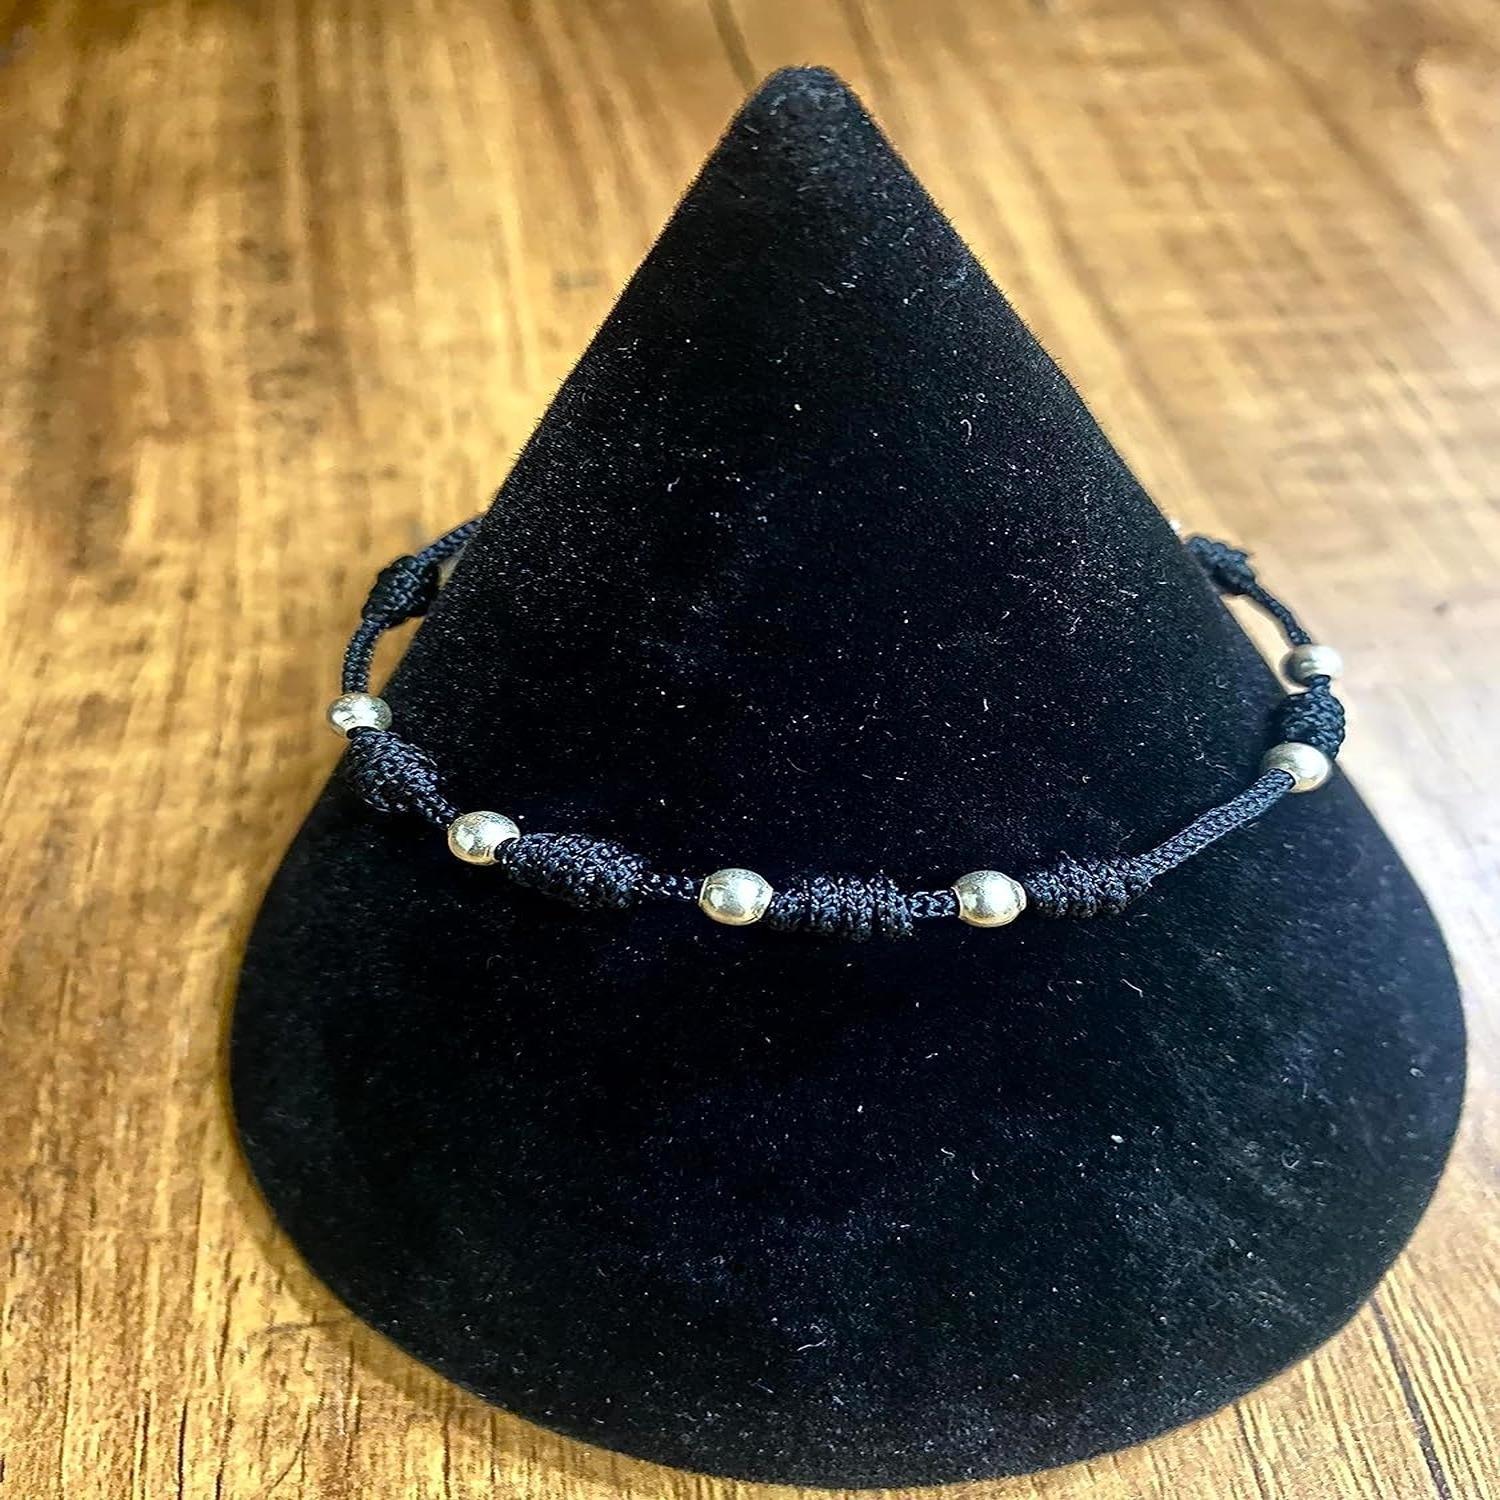
DARSHRAJ JEWELLERS Handmade 925 Sterling Silver Nazariya Bracelet|Anklet: A Stylish and Adjustable Accessory for All Ages and Genders
Type: Anklet
Brand: DARSHRAJ
Price: Rs. 400
Silver can be used in contemporary styles for work wear and everyday use. It helps to keep the body cool which allows you to wear it for long duration. Silver is commonly used in jewelry, coins, utensils, make up and more. These can be suitable gifts for various occasions.﻿925 Silver Jewelry MakingAll Of Our silver Jewelry Use Pure Sterling Silver. We Use The Best In Class Metrical With International Standard Of PurityHow To Care Silver1. WATER AND BAKING SODA METHODStir into a paste of 2 parts water to 1 part baking sodaUse an old toothbrush or cleaning wand to apply this DIY cleaner in gentle motions and movements.2. DISH LIQUID AND WATERNo fancy cleaning methods needed for this option. Simply rinse the jewelry off in the same way you would clean your own hands.3. SALT WATER METHODStir one tablespoon of salt it into the hot water with a spoon until it completely dissolves. Take a sheet of aluminum foil and tear off a few strips, then put them in the bowl. The combination of salt and aluminum will react with the tarnish on the silver's surface and create a bright, shiny surface in place of the tarnish..Silver can be used in contemporary styles for work wear and everyday use. It helps to keep the body cool which allows you to wear it for long duration. Silver is commonly used in jewelry, coins, utensils, make up and more. These can be suitable gifts for various occasions.﻿925 Silver Jewelry MakingAll Of Our silver Jewelry Use Pure Sterling Silver. We Use The Best In Class Metrical With International Standard Of PurityHow To Care Silver1. WATER AND BAKING SODA METHODStir into a paste of 2 parts water to 1 part baking sodaUse an old toothbrush or cleaning wand to apply this DIY cleaner in gentle motions and movements.2. DISH LIQUID AND WATERNo fancy cleaning methods needed for this option. Simply rinse the jewelry off in the same way you would clean your own hands.3. SALT WATER METHODStir one tablespoon of salt it into the hot water with a spoon until it completely dissolves. Take a sheet of aluminum foil and tear off a few strips, then put them in the bowl. The combination of salt and aluminum will react with the tarnish on the silver's surface and create a bright, shiny surface in place of the tarnish..Silver can be used in contemporary styles for work wear and everyday use. It helps to keep the body cool which allows you to wear it for long duration. Silver is commonly used in jewelry, coins, utensils, make up and more. These can be suitable gifts for various occasions.﻿925 Silver Jewelry MakingAll Of Our silver Jewelry Use Pure Sterling Silver. We Use The Best In Class Metrical With International Standard Of PurityHow To Care Silver1. WATER AND BAKING SODA METHODStir into a paste of 2 parts water to 1 part baking sodaUse an old toothbrush or cleaning wand to apply this DIY cleaner in gentle motions and movements.2. DISH LIQUID AND WATERNo fancy cleaning methods needed for this option. Simply rinse the jewelry off in the same way you would clean your own hands.3. SALT WATER METHODStir one tablespoon of salt it into the hot water with a spoon until it completely dissolves. Take a sheet of aluminum foil and tear off a few strips, then put them in the bowl. The combination of salt and aluminum will react with the tarnish on the silver's surface and create a bright, shiny surface in place of the tarnish..Silver can be used in contemporary styles for work wear and everyday use. It helps to keep the body cool which allows you to wear it for long duration. Silver is commonly used in jewelry, coins, utensils, make up and more. These can be suitable gifts for various occasions.﻿925 Silver Jewelry MakingAll Of Our silver Jewelry Use Pure Sterling Silver. We Use The Best In Class Metrical With International Standard Of PurityHow To Care Silver1. WATER AND BAKING SODA METHODStir into a paste of 2 parts water to 1 part baking sodaUse an old toothbrush or cleaning wand to apply this DIY cleaner in gentle motions and movements.2. DISH LIQUID AND WATERNo fancy cleaning methods needed for this option. Simply rinse the jewelry off in the same way you would clean your own hands.3. SALT WATER METHODStir one tablespoon of salt it into the hot water with a spoon until it completely dissolves. Take a sheet of aluminum foil and tear off a few strips, then put them in the bowl. The combination of salt and aluminum will react with the tarnish on the silver's surface and create a bright, shiny surface in place of the tarnish.. Silver can be used in contemporary styles for work wear and everyday use. It helps to keep the body cool which allows you to wear it for long duration. Silver is commonly used in jewelry, coins, utensils, make up and more. These can be suitable gifts for various occasions.﻿925 Silver Jewelry MakingAll Of Our silver Jewelry Use Pure Sterling Silver. We Use The Best In Class Metrical With International Standard Of PurityHow To Care Silver1. WATER AND BAKING SODA METHODStir into a paste of 2 parts water to 1 part baking sodaUse an old toothbrush or cleaning wand to apply this DIY cleaner in gentle motions and movements.2. DISH LIQUID AND WATERNo fancy cleaning methods needed for this option. Simply rinse the jewelry off in the same way you would clean your own hands.3. SALT WATER METHODStir one tablespoon of salt it into the hot water with a spoon until it completely dissolves. Take a sheet of aluminum foil and tear off a few strips, then put them in the bowl. The combination of salt and aluminum will react with the tarnish on the silver's surface and create a bright, shiny surface in place of the tarnish..